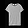
Label: T - shirt / top